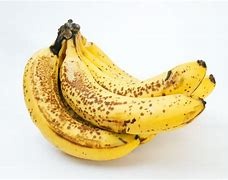
Label: banana